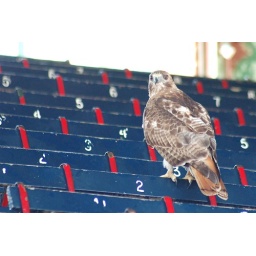
The red tailed hawk that lives in the grandstand roof at Fenway Park - June 17, 2007